Sergey Shustikov (footballer, born 1989)

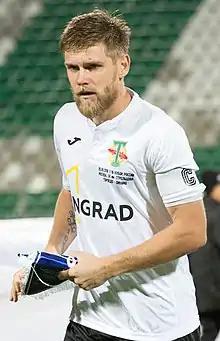
Shustikov with Torpedo Moscow in 2018

Sergey Sergeyevich Shustikov (born 5 March 1989) is a Russian former footballer who played as a defender.